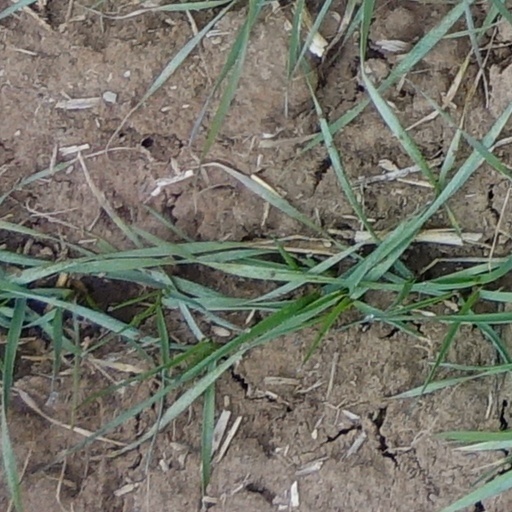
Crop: wheat